2017 Daytona 500

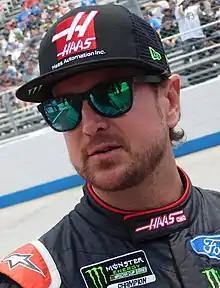
Kurt Busch won the race.

The race restarted on lap 125. Kyle Larson took the position for a brief moment, but Elliott powered by on the outside line and retook the lead on lap 126. Kasey Kahne on the inside line edged his teammate at the line to take the lead for the first time on lap 127. On the same lap, McMurray shoved Johnson down the backstretch when Johnson got loose, turned down into Trevor Bayne and pin-balled through the middle of the pack in Turn 3, collecting 14 cars. This brought out the fifth caution. Johnson said afterwards that the whole wreck was avoidable, "and it wasn't called for. From the minute I got off of Turn 2 on the entire back straightaway, I kept getting hit, and the rear tires are off the ground."